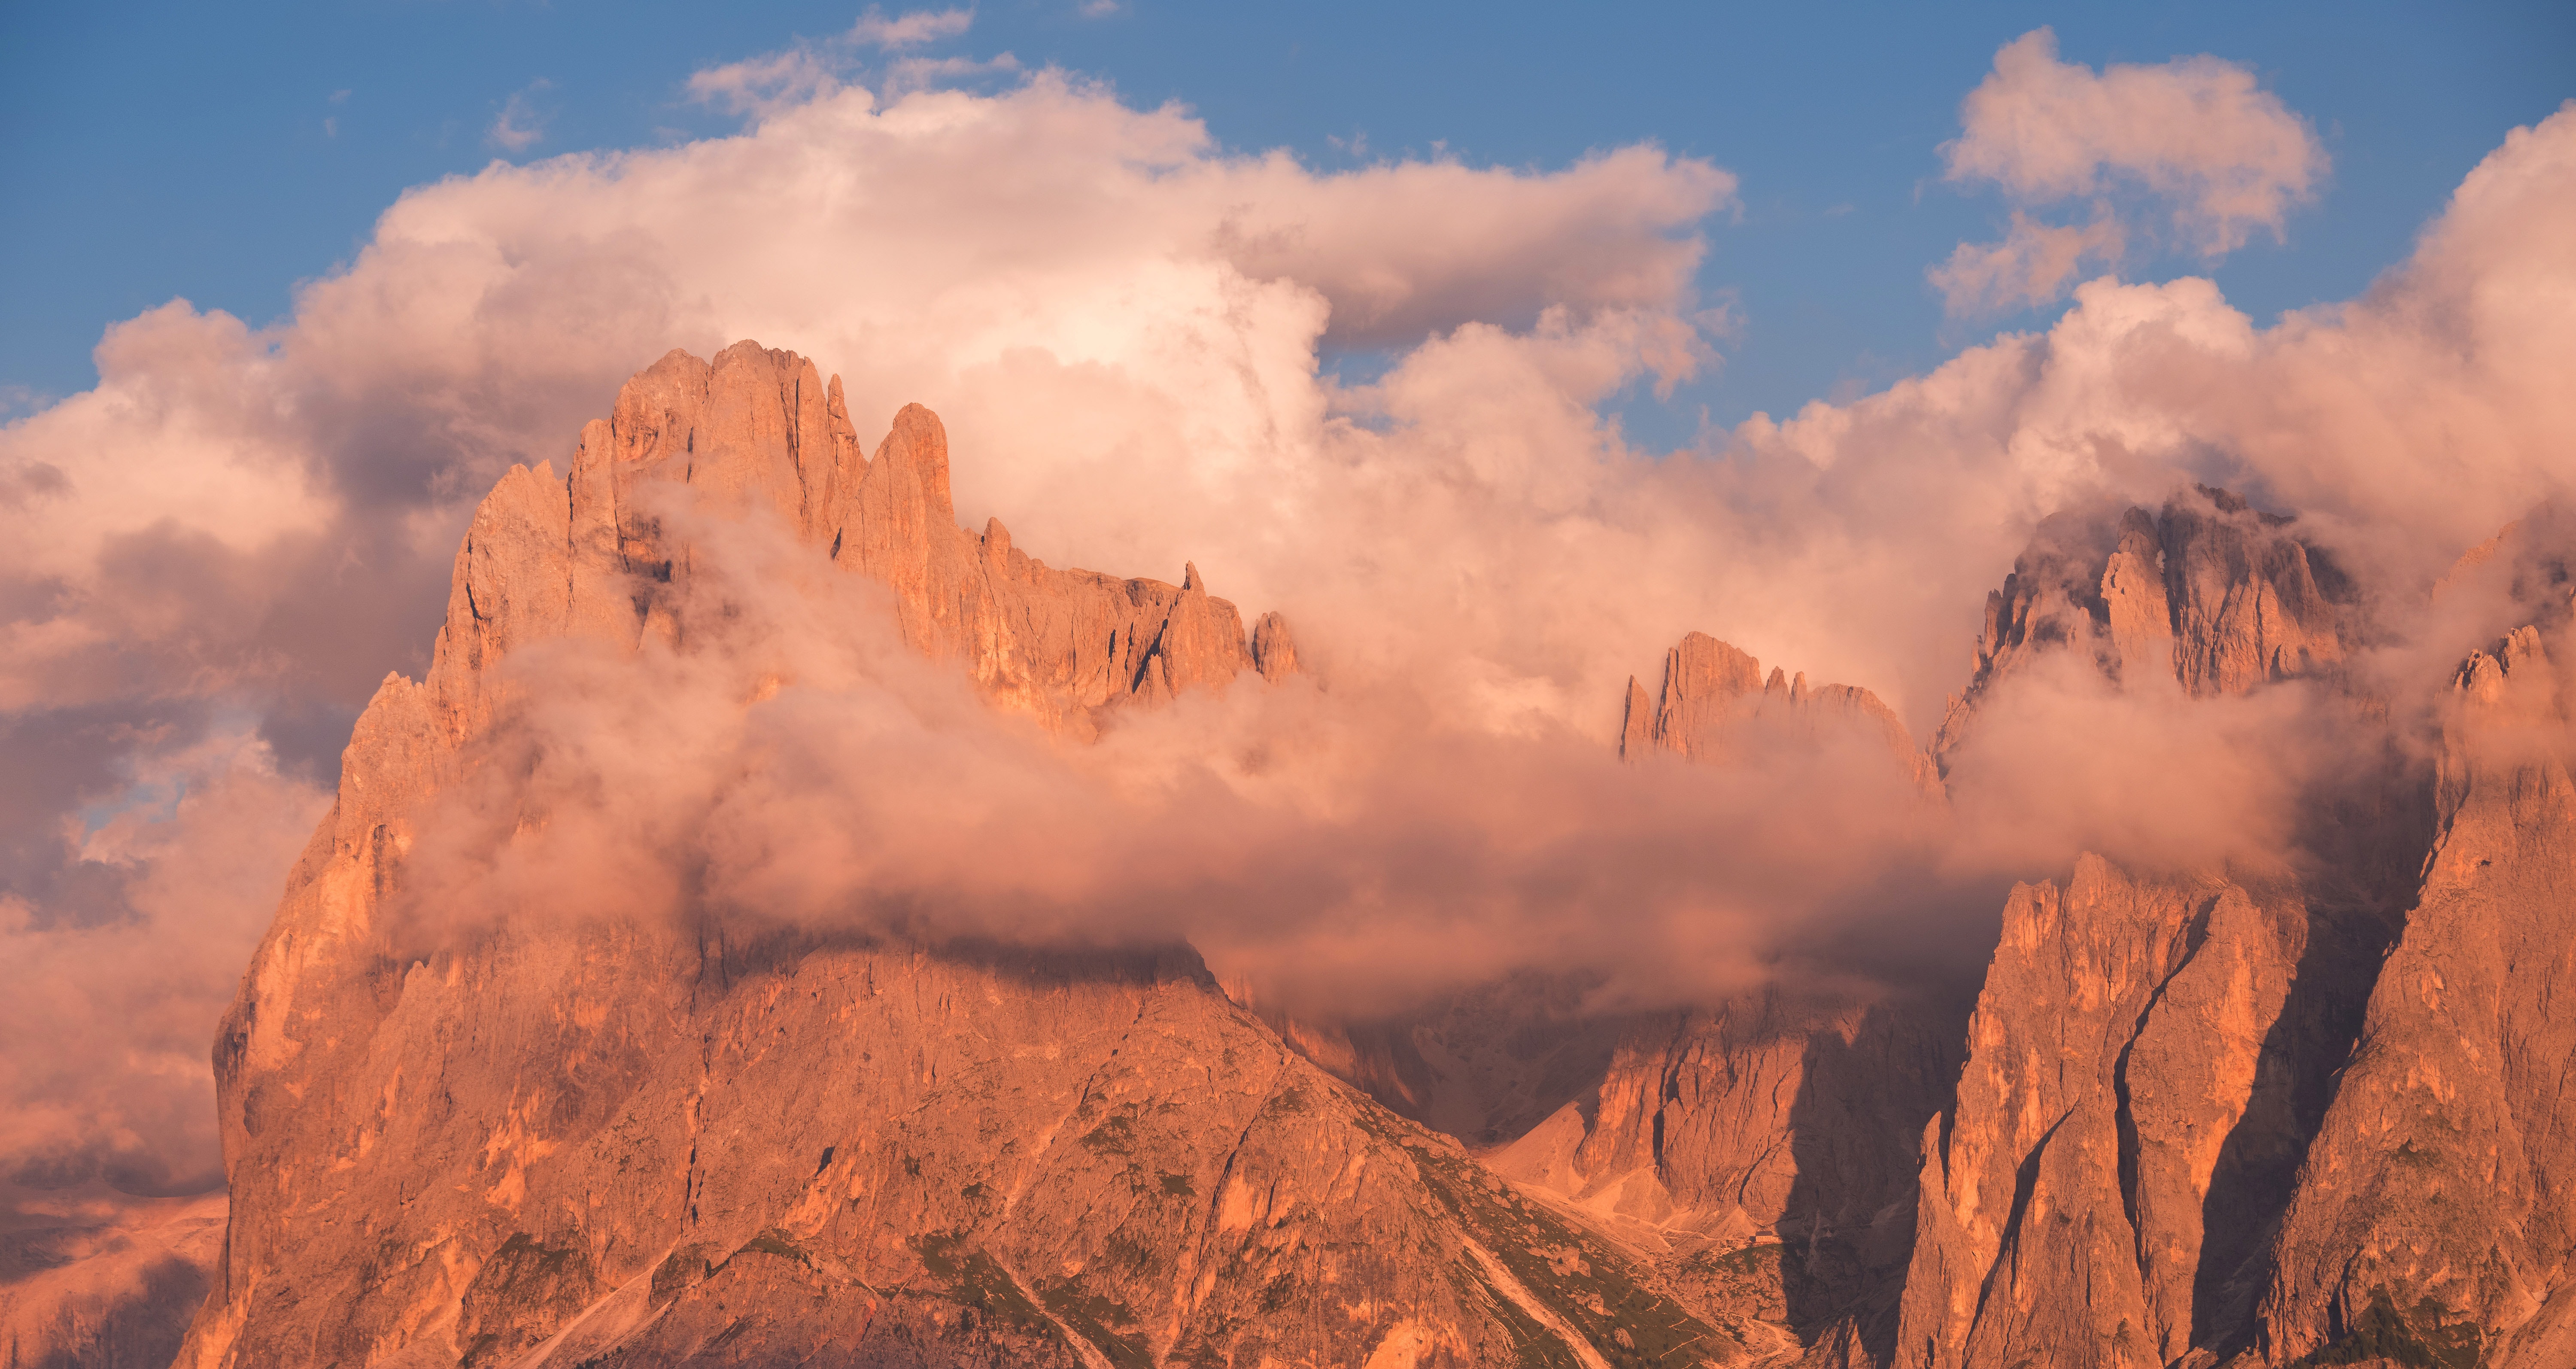
mountainous landforms, sky, cloud, mountain, formation, rock, badlands, mountain range, geological phenomenon, cumulus, geology, ridge, national park, meteorological phenomenon, plateau